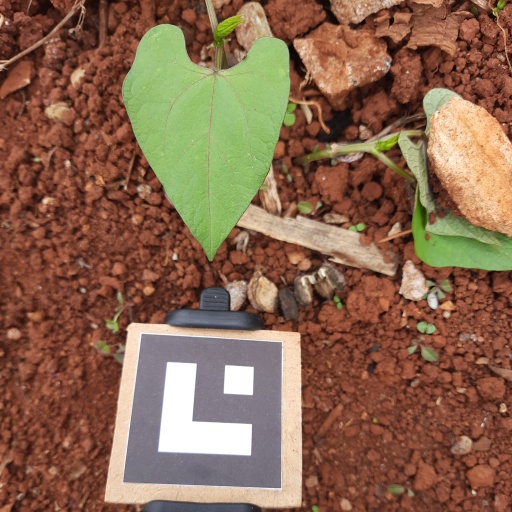
Observations: flat surface, no eating holes, under cloudy sky